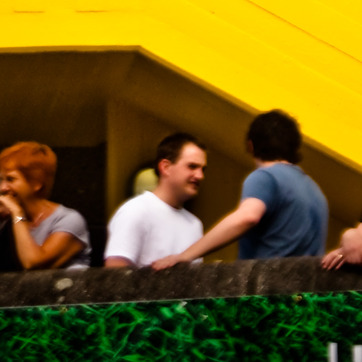
Material: skin